Patrick Marber

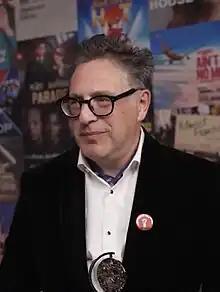
Marber at the 76th Tony Awards in 2023

Patrick Albert Crispin Marber (born 19 September 1964) is an English comedian, playwright, director, actor, and screenwriter. He was elected a Fellow of the Royal Society of Literature in 2002.